Kel Knight

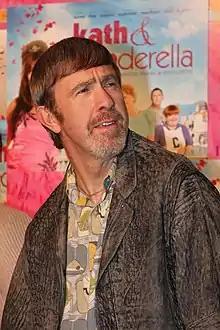
Kel's hair

Kim Craig, Kel's step-daughter and Kath's daughter, is played by Gina Riley. From the beginning of the series, Kim had an instant dislike of Kel, due to the fact that Kath & Kim had each other all of their lives without a father/husband figure in place. Kim and Kel rarely interact, and when they do, the mood goes "off" and the scene is completely awkward, with one muttering a single word to the other and the other either walking away or trying to give out a grin. Kel is now the focus of Kath's attention which annoys Kim who likes to always be the centre of attention. Kel often tries to express his opinion of Kim to Kath, who does not always agree with what is said.